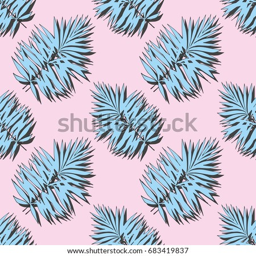
blue tropical leaves on a pink background .